Pune Mahanagar Parivahan Mahamandal Limited

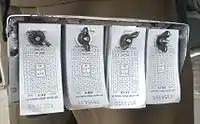

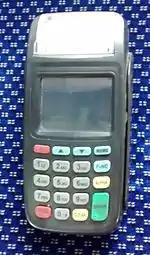

Single journey tickets are valid for a single trip between any two points. They are issued as paper tickets and are to be bought on board from the conductor. The fare depends on the distance of travel (see table below) and needs to be paid in cash. Children between the ages of three and twelve years travel at reduced fares, called 'half ticket', while no fares are charged for children younger than three. Fares on the night bus services are higher.